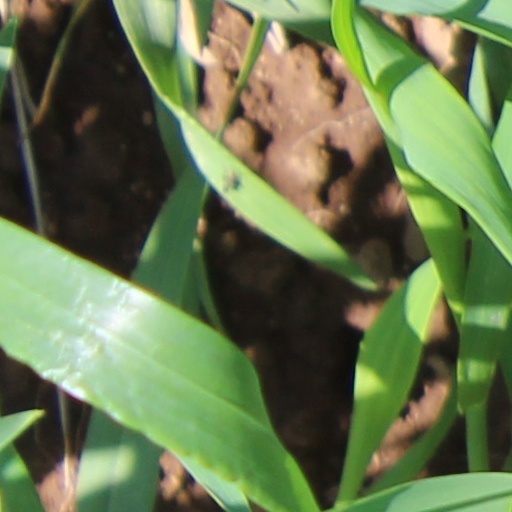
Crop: wheat